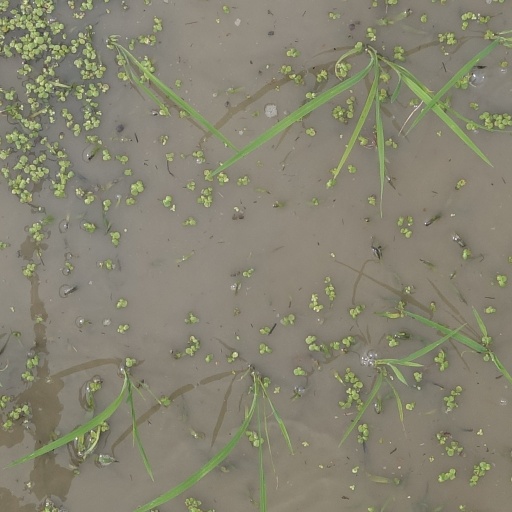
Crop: rice